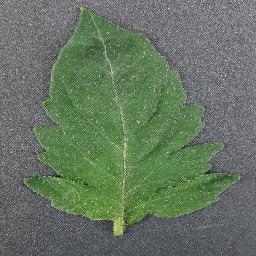
Label: Tomato___healthy